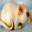
Label: mouse